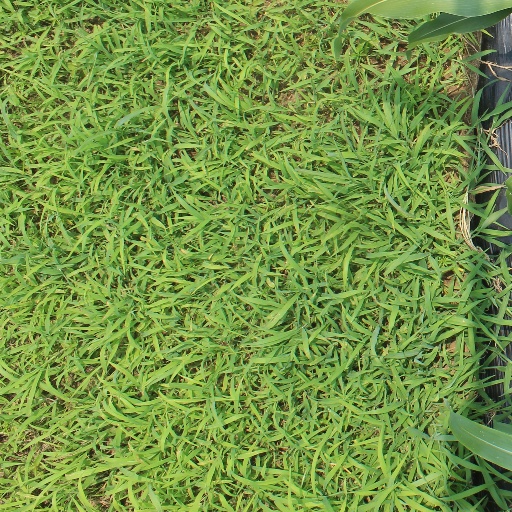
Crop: sorghum